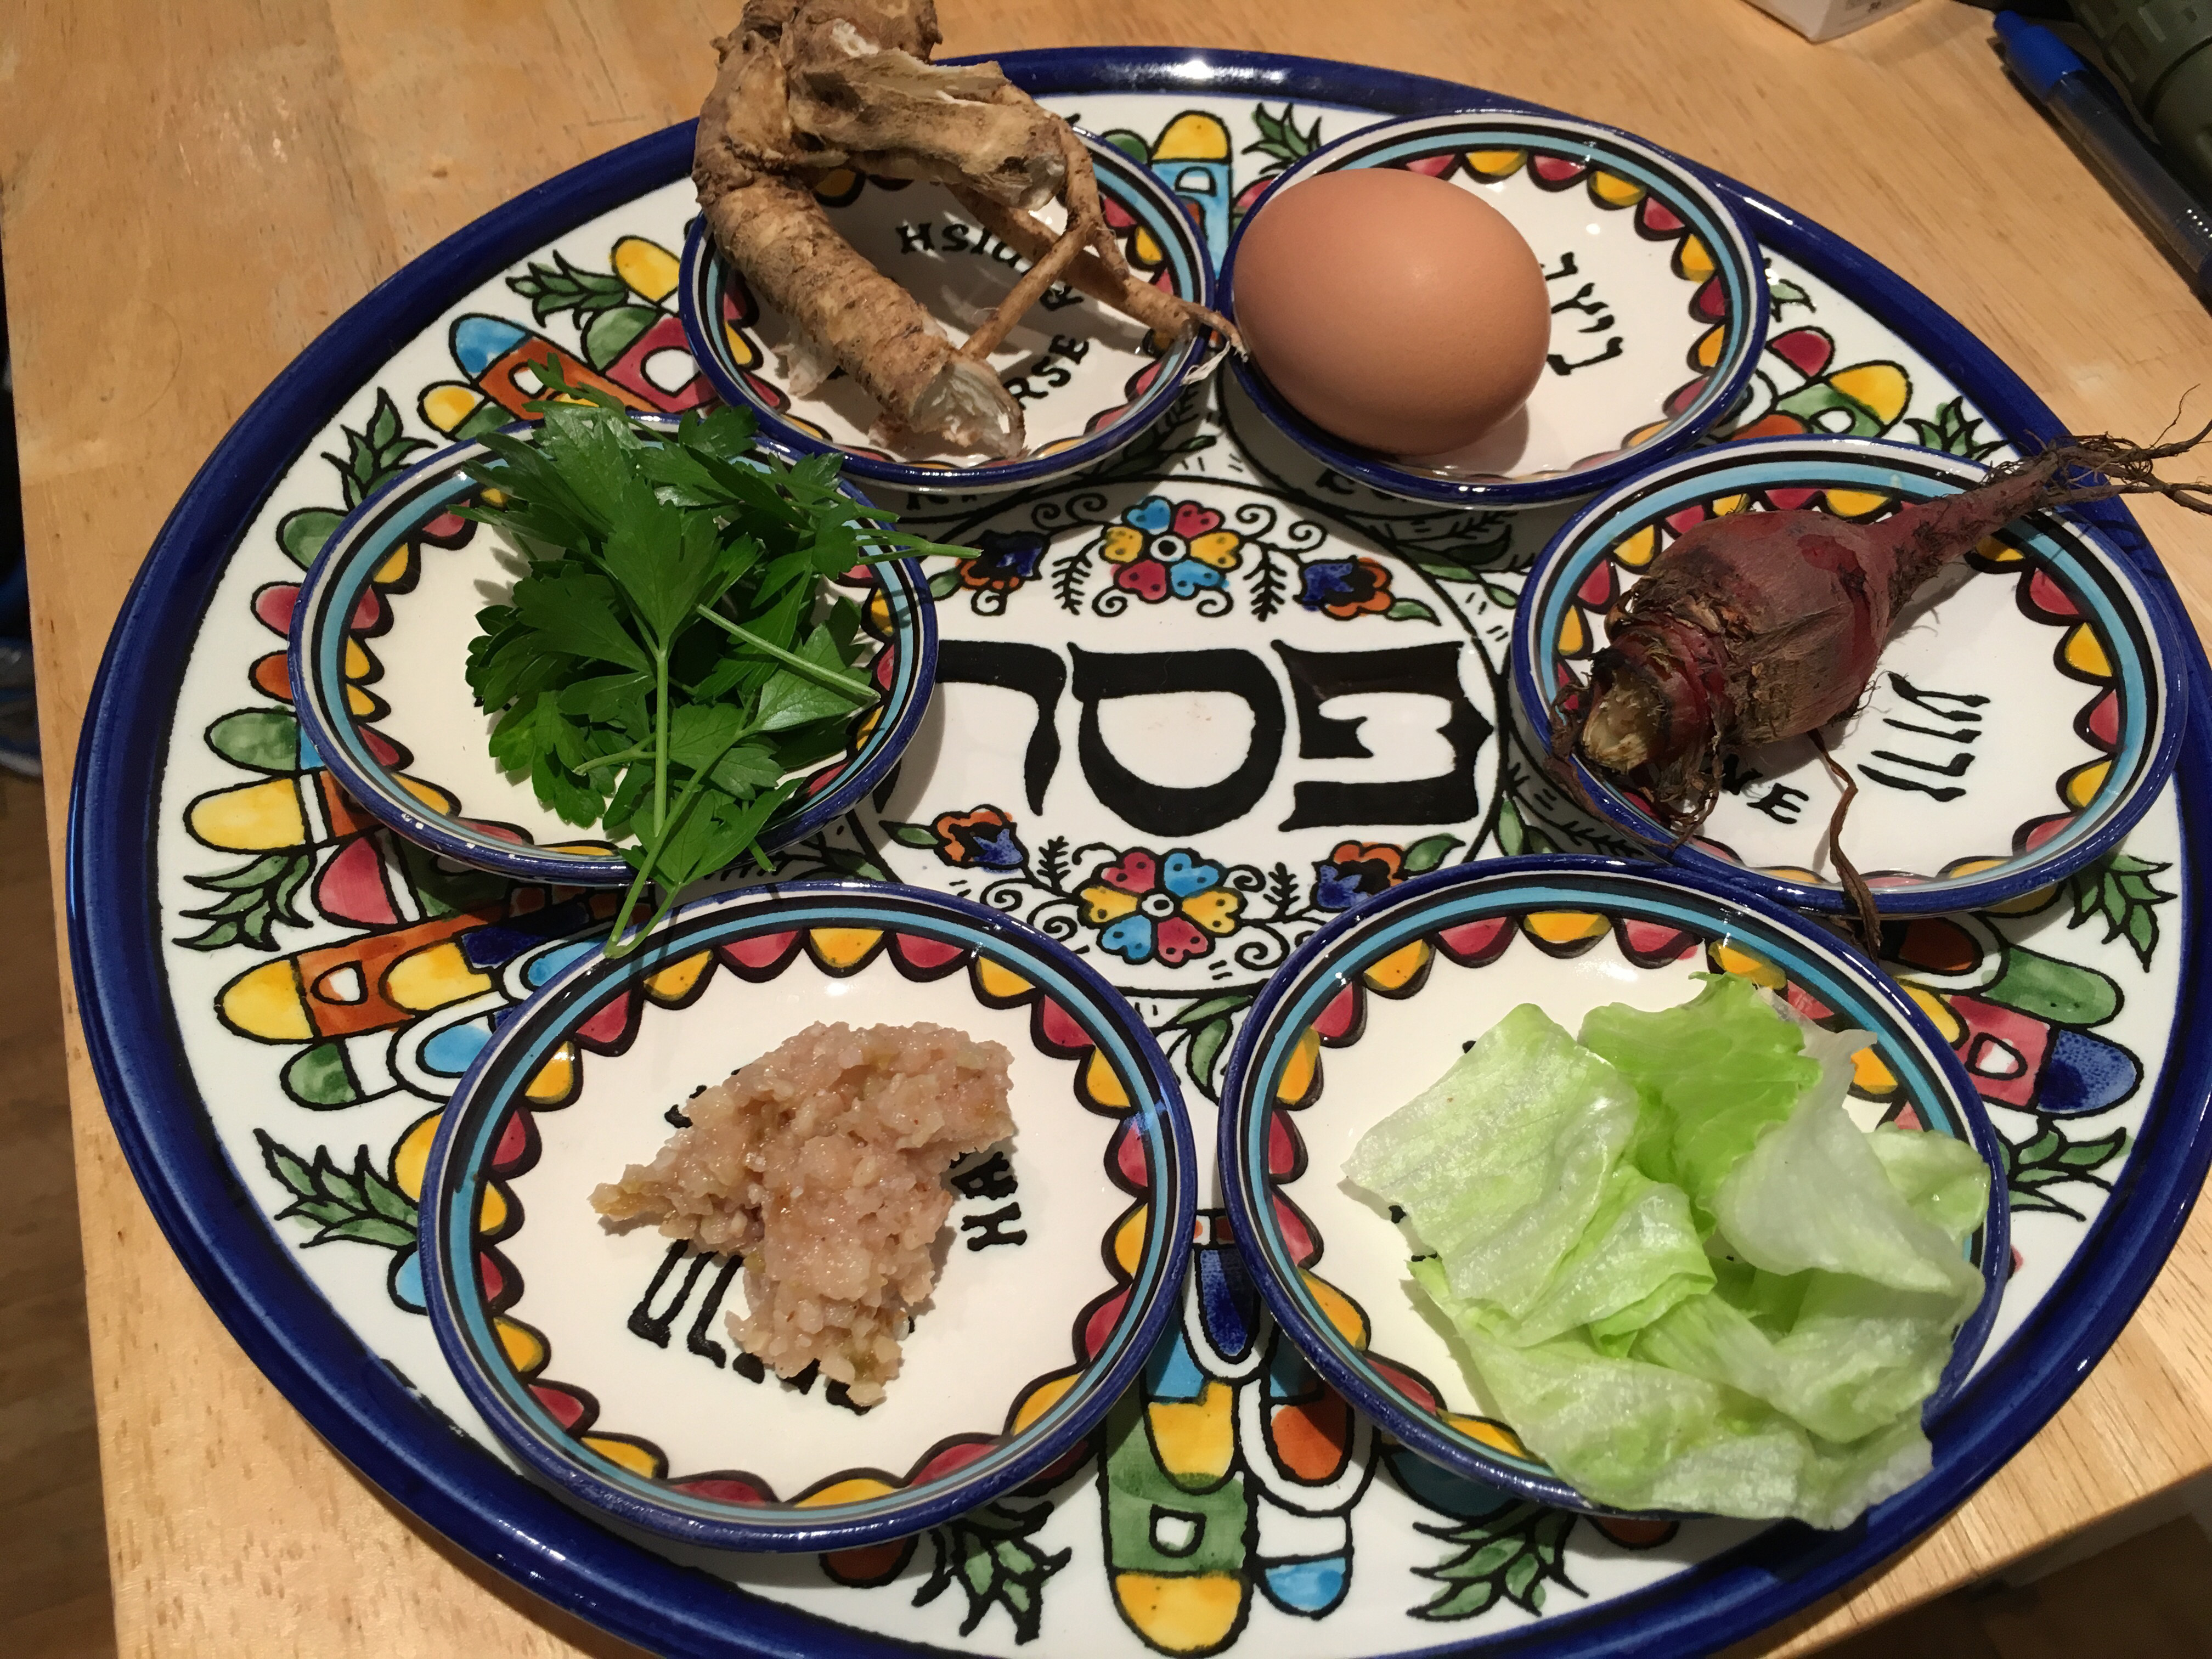
window, dish, food, drum, cuisine, 2016, art, cool image, 366, pesach, seder, passover